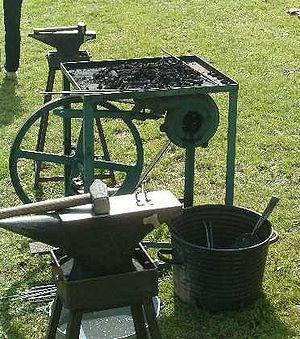
Le forgeron est un ouvrier ou artisan professionnel qui forge à la main et assemble des pièces de métal pour réaliser des objets usuels ou entrant dans la composition d'un bâtiment.